2010 floods in Thailand and north Malaysia

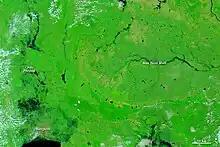
Thailand seen from a NASA satellite shortly after the flooding began

Many more tourists were said to have been trapped in Thailand as rail and air transport services were suspended. Several attempts were made to rescue the stranded people in Thailand. The Samui airport was closed temporarily due to heavy downpours and poor visibility. About 100 foreign tourists were reported to be stranded on Angthong Island because of high waves. Thailand's prime minister Abhisit Vejjajiva called the flooding in the south that displaced thousands of people "one of the worst natural calamities" to hit the country. Many districts are under as much as three metres of water. One resident has been electrocuted during the flooding. Officials said a woman was forced to give birth in her room in an apartment block as the high floodwaters prevented her from being taken to hospital. Exports of electronic goods and automotive parts to Malaysia have been partially suspended as the Sadao border checkpoint has been closed because Hat Yai has been hard hit by flooding as the logistics operators explained. The shipments of consumer goods, raw materials, and petrol between Bangkok and the South have been delayed by many hours, raising concerns that shortages may occur if a new storm hits the region in the next few days. Prakit Chinamourphong, president of the Thai Hotels Association (THA), stated that it was too early to evaluate tourism damage from the floods as many areas of the town could not be reached or contacted. Suchart Sirankanokkul, the president of the THA Southern Chapter, explained that many people were stranded as water levels had reached the roofs of some properties. The flooding this year is the most severe since November 2000, when the inundation of Hat Yai and its 16 neighbouring districts resulted in 20 deaths. Businesses and individuals who help with the donations or who have mobilised funding support for flood relief operations will also be entitled to the tax cut. Revenue Department director-general Satit Rungkasiri explains that the tax cut would apply to donations and flood damage between September and December.